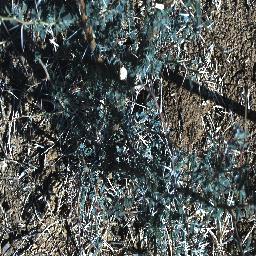
Label: prickly_acacia